Small Town Story (film)

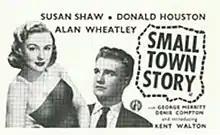
Original press ad

Small Town Story is a 1953 British thriller, directed by Montgomery Tully and starring Donald Houston and Susan Shaw (in a rare bad-girl role). The film is set in the world of association football and features appearances from sporting legend Denis Compton and commentator Raymond Glendenning, as well as players from the Arsenal, Millwall and Hayes football teams. It also features the only screen acting credit of Kent Walton, who later to himself become a famous sports commentator.